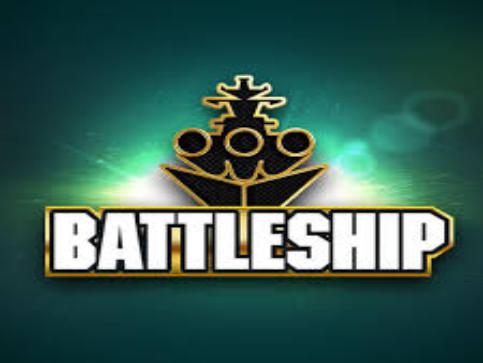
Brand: battleship
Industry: Leisure